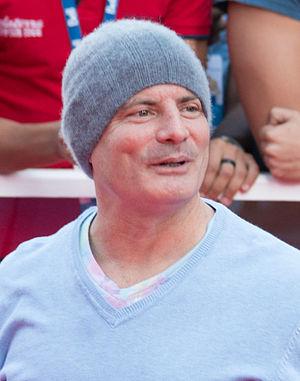
Dito Montiel est un musicien, scénariste et réalisateur de cinéma américain né le 26 juillet 1965 à New York. Il est connu pour sa collaboration avec l'acteur Channing Tatum.